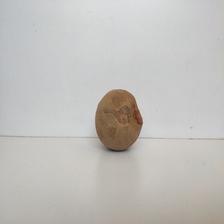
Size: Spoiled